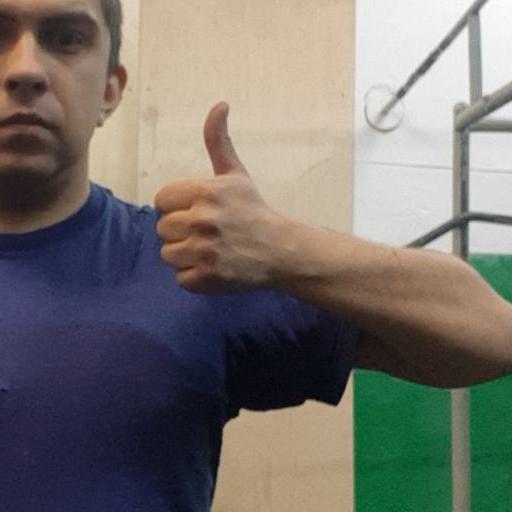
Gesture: like